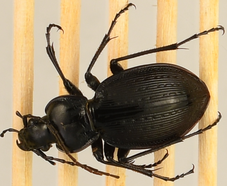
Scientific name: Carabus goryi
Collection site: Mountain Lake Biological Station NEON (MLBS), plot MLBS_008